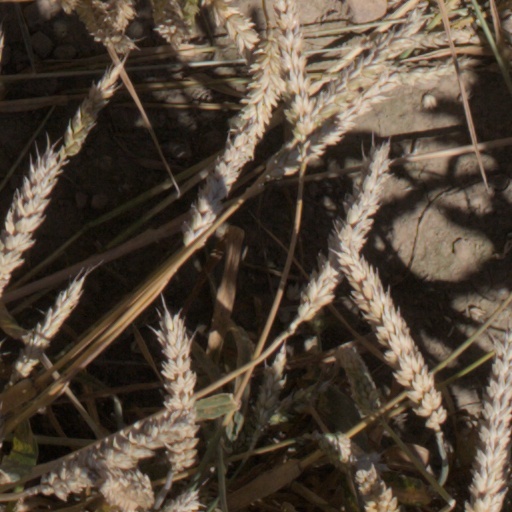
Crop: wheat